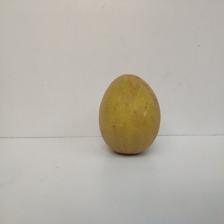
Size: Large